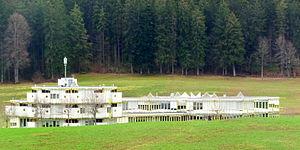
Vue du CIP à Tramelan (avril 2012)
Tramelan est une commune suisse du canton de Berne, située dans le nord-est du massif du Jura, dans l'arrondissement administratif du Jura bernois. La commune de Tramelan est issue de la fusion, en 1952, des communes de Tramelan-Dessous et de Tramelan-Dessus.